Amos Alonzo Stagg

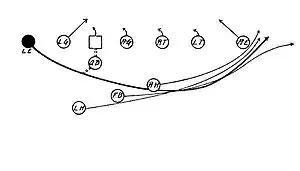
Stagg invented the end-around play "(diagram pictured)", and published the first book with plays diagrammed

In addition to Stagg's championships and innovations, another aspect of his legacy is in his players and assistant coaches who went on to become head football and basketball coaches at other colleges and universities across the countries.